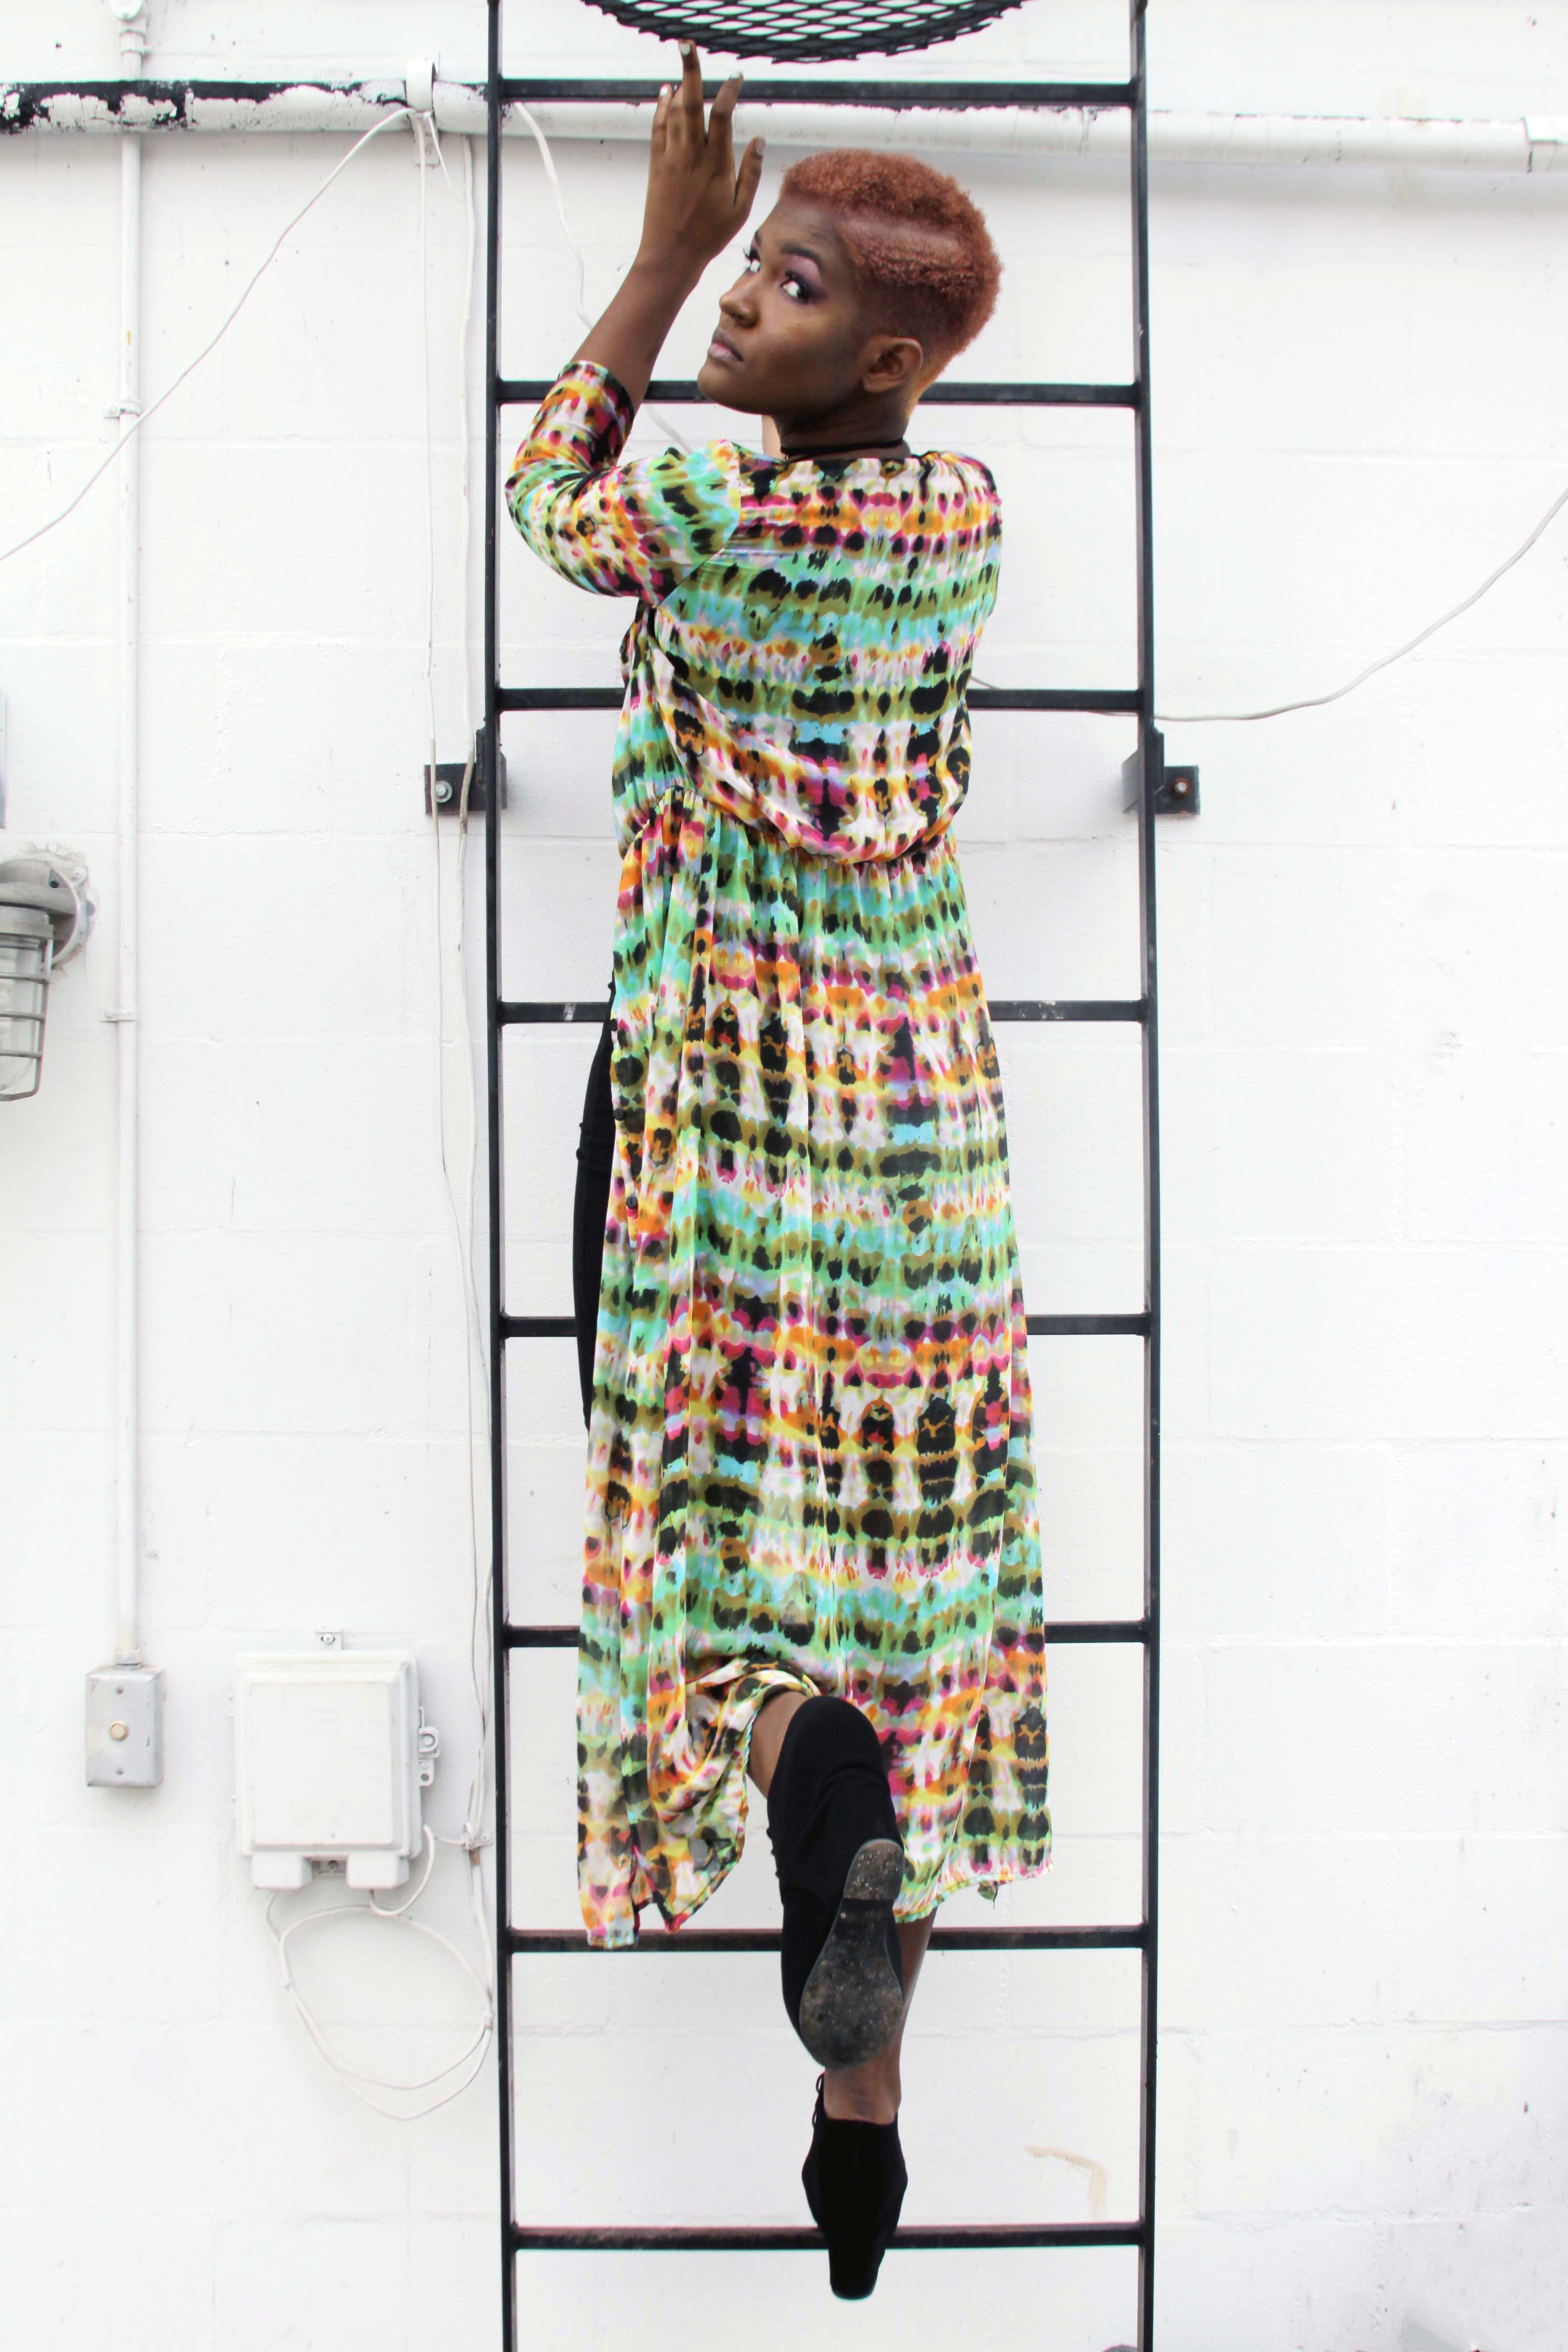
One piece garment, leg, dress, sleeve, waist, street fashion, day dress, wall, fashion design, rectangle, hat, art, pattern, thigh, human leg, magenta, electric blue, child, visual arts, vintage clothing, formal wear, cocktail dress, shadow, sandal